Stanely Castle

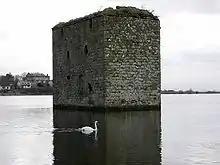
Stanely Castle

Stanely Castle is located in the waters of Stanely Reservoir, to the south of Paisley, Scotland, at the foot of the Gleniffer Braes. It was probably built in the early 15th century, on an island within a marsh. The castle is now a ruin. Since 1837 it has been partially submerged by the reservoir, and is completely inaccessible. When the water is drained it can be seen that the castle stands on a narrow promontory, which is connected to the reservoir bank in the southwest.